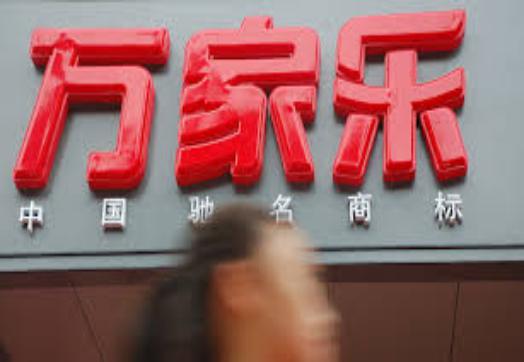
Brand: macro
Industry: Necessities